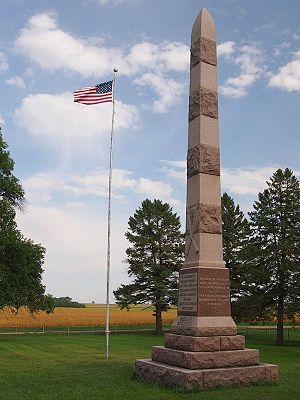
La bataille de Wood Lake est une bataille de la guerre des Sioux de 1862 qui eut lieu le 23 septembre 1862. À ce moment de la guerre des Sioux de 1862, l'offensive sioux s'est considérablement ralentie, et les forces du Minnesota commencent à mettre en œuvre un plan formulé par le gouverneur Alexander Ramsey. Le plan de Ramsey, implémenté par le colonel Henry Hastings Sibley et le commandent de la frontière Charles Eugene Flandrau, a pour objectif de libérer les colons qui sont retenus captifs par les Amérindiens et d'« exterminer » ou de repousser les Dakotas « définitivement au-delà des frontières de l'État ».